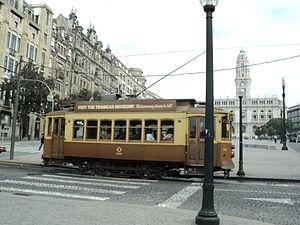
Porto est une ville du Portugal de 237 591 habitants et environ 1,2 million pour le Grand Porto. L'aire urbaine de Porto, quant à elle, compte près de 1,8 million d'habitants, ce qui en fait la seconde agglomération du pays après Lisbonne. Les deux villes ont souvent rivalisé par le passé. Elle est la capitale de la région Nord.